Dodge Challenger

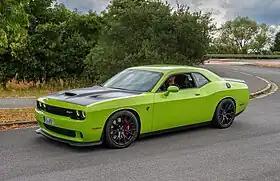
2015 Dodge Challenger SRT Hellcat

The Dodge Challenger is the name of three generations of automobiles produced by the American automobile manufacturer Dodge. However, the first use of the Challenger name by Dodge dates back to 1959 for marketing a "value version" of the full-sized Coronet Silver Challenger.